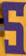
Number: 5